Sergei Zheleznyak

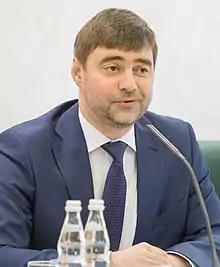
Zheleznyak in 2014

Sergei Vladimirovich Zheleznyak (born 1970) is a Russian politician. In 2007 he was elected as a member of State Duma and became its Deputy Chairman in June 2012. He was a member of the State Duma's Committee on International Affairs. Prior to his political career he was an advertising, media, and public relations executive.